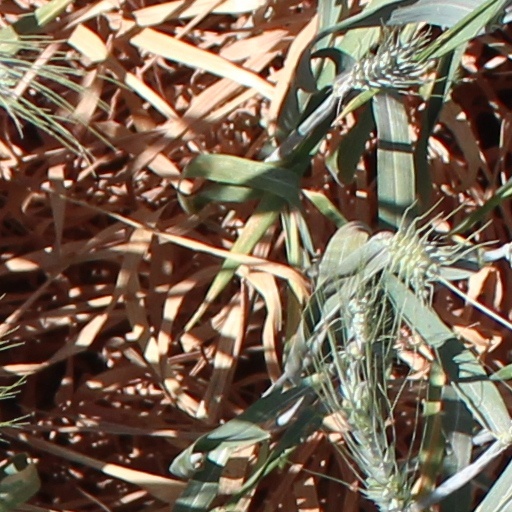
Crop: wheat